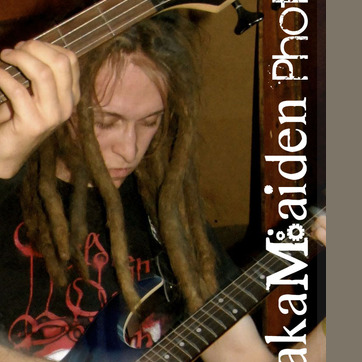
Material: hair